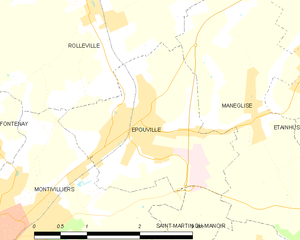
Carte des communes françaises Épouville